Pajamäki Solar System Scale Model

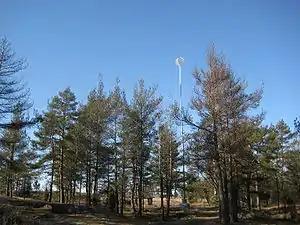
The Sun at the top of Patterinmäki in Pajamäki.

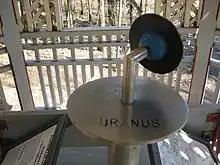
The model of Uranus in a folly near Villa Elfvik in Espoo.

The Pajamäki Solar System Scale Model is a scale model of the Solar System built in Helsinki and partly in Espoo, Finland in 1992. Its scale is 1:1 000 000 000, i.e. one to one billion, so that 1 millimeter in the model corresponds to 1 000 kilometers in the actual Solar System. The coordinates given for the model are those for the Sun in Patterinmäki.